Victorian School of Forestry

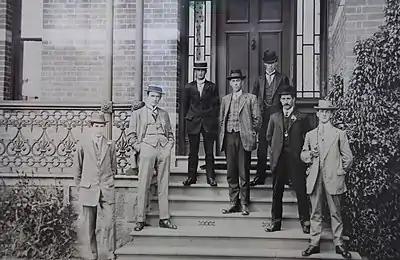
In 1910, six students began classes at the Victorian School of Forestry. Pictured on the steps of Tremearne House in 1912 are the graduates. From left to right: Walter Henry Horn, Reginald Graham Lindsay, Henry O. Felstead (Nursery superintendent), Norman L. Boston (Nursery staff), J. Sampson, A. Ken (Nursery staff), Arthur H. Warren. Source: Creswick Campus Historical Collection.

The twentieth century had started optimistically with the Federation of Australia, but co-operation between the states was hesitant. The leaders of the small state forest agencies met in 1911 and recommended that Australia needed to conserve sufficient forests and start plantations. Although they had already established forestry organisations as best they could, they needed better ways of recruiting and training foresters. Within a few months of each other, Victoria and South Australia started forestry schools but took paths that reflected their roots. Western Australia and NSW also started forestry schools at Ludlow and Narara in the 1920s but these schools only lasted for a few years.